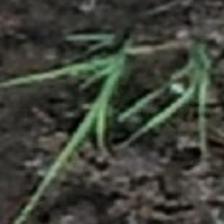
Label: clustered